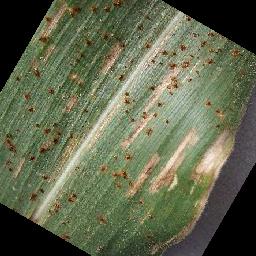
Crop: corn
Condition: (maize)_cercospora_spot_gray_spot